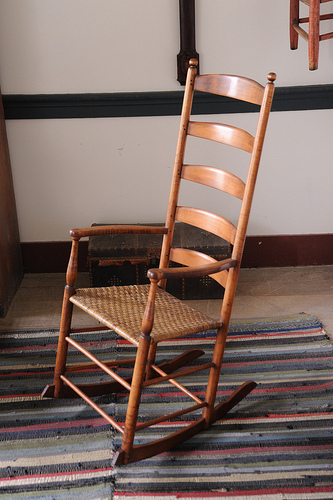
Label: not_food